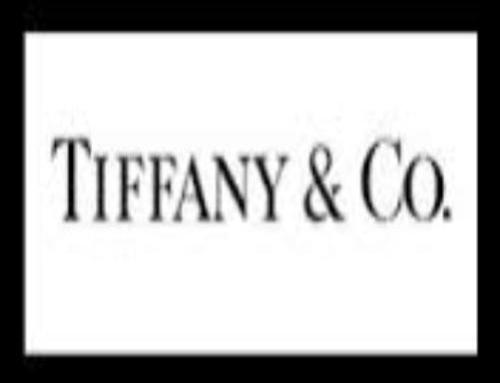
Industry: Clothes